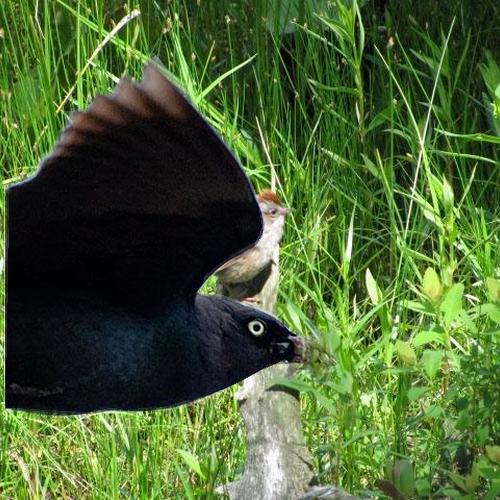
Bird species: Brewer_Blackbird
Bird type: landbird
Background: land